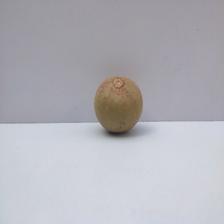
Size: Small